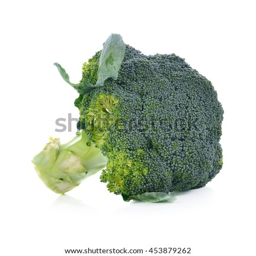
still life on a white background .